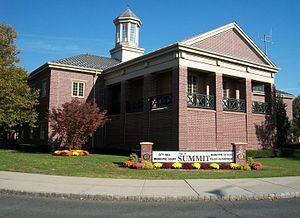
Summit, officiellement Summit City, est une ville de l'État du New Jersey, dans le comté d'Union.